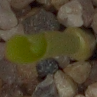
Label: maize